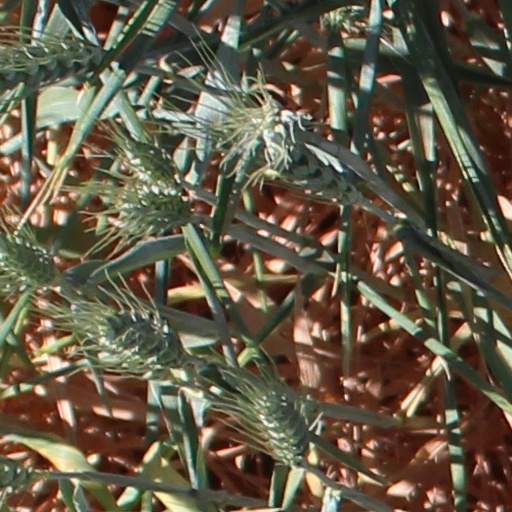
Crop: wheat